Suzuki Kizashi

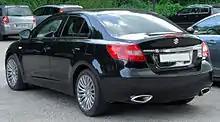
Rear view

Suzuki Kizashi is a family sedan sized between compact and mid-size models. It is available in base, SE, Sport GTS and Sport SLS trims.